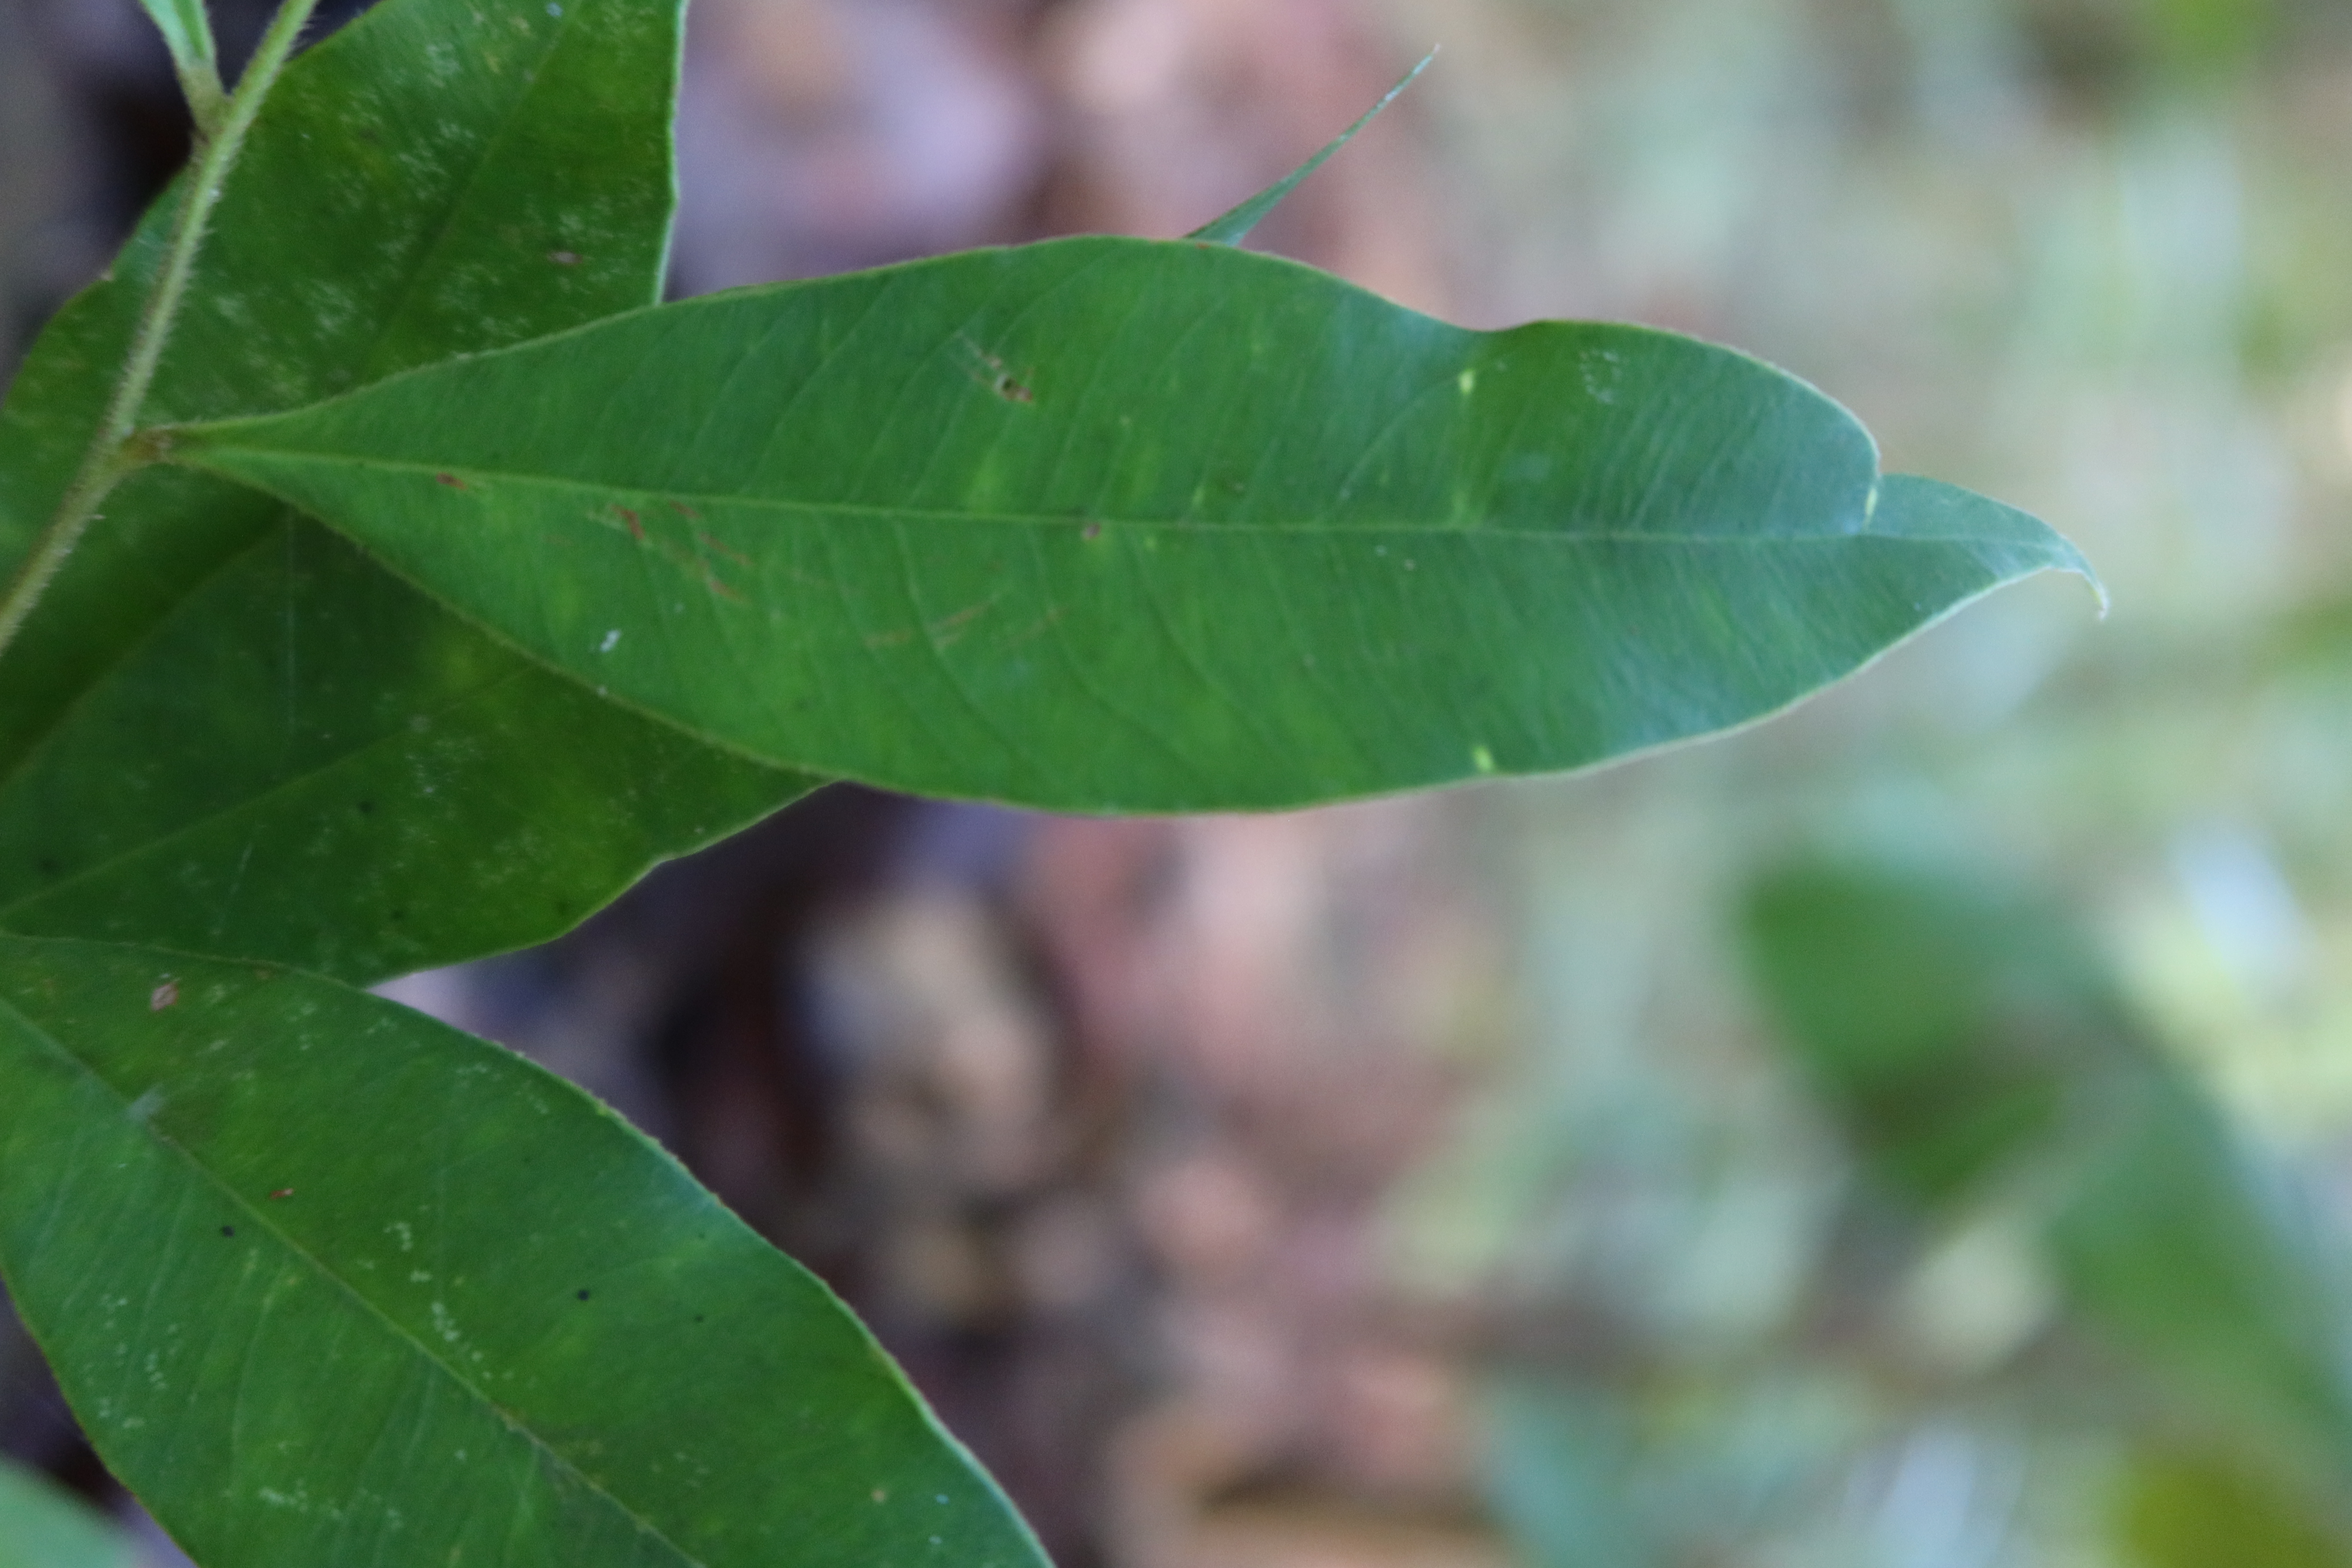
Label: Brown spots